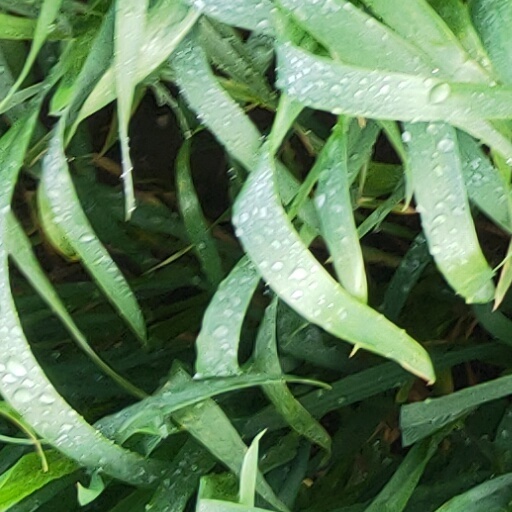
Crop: wheat